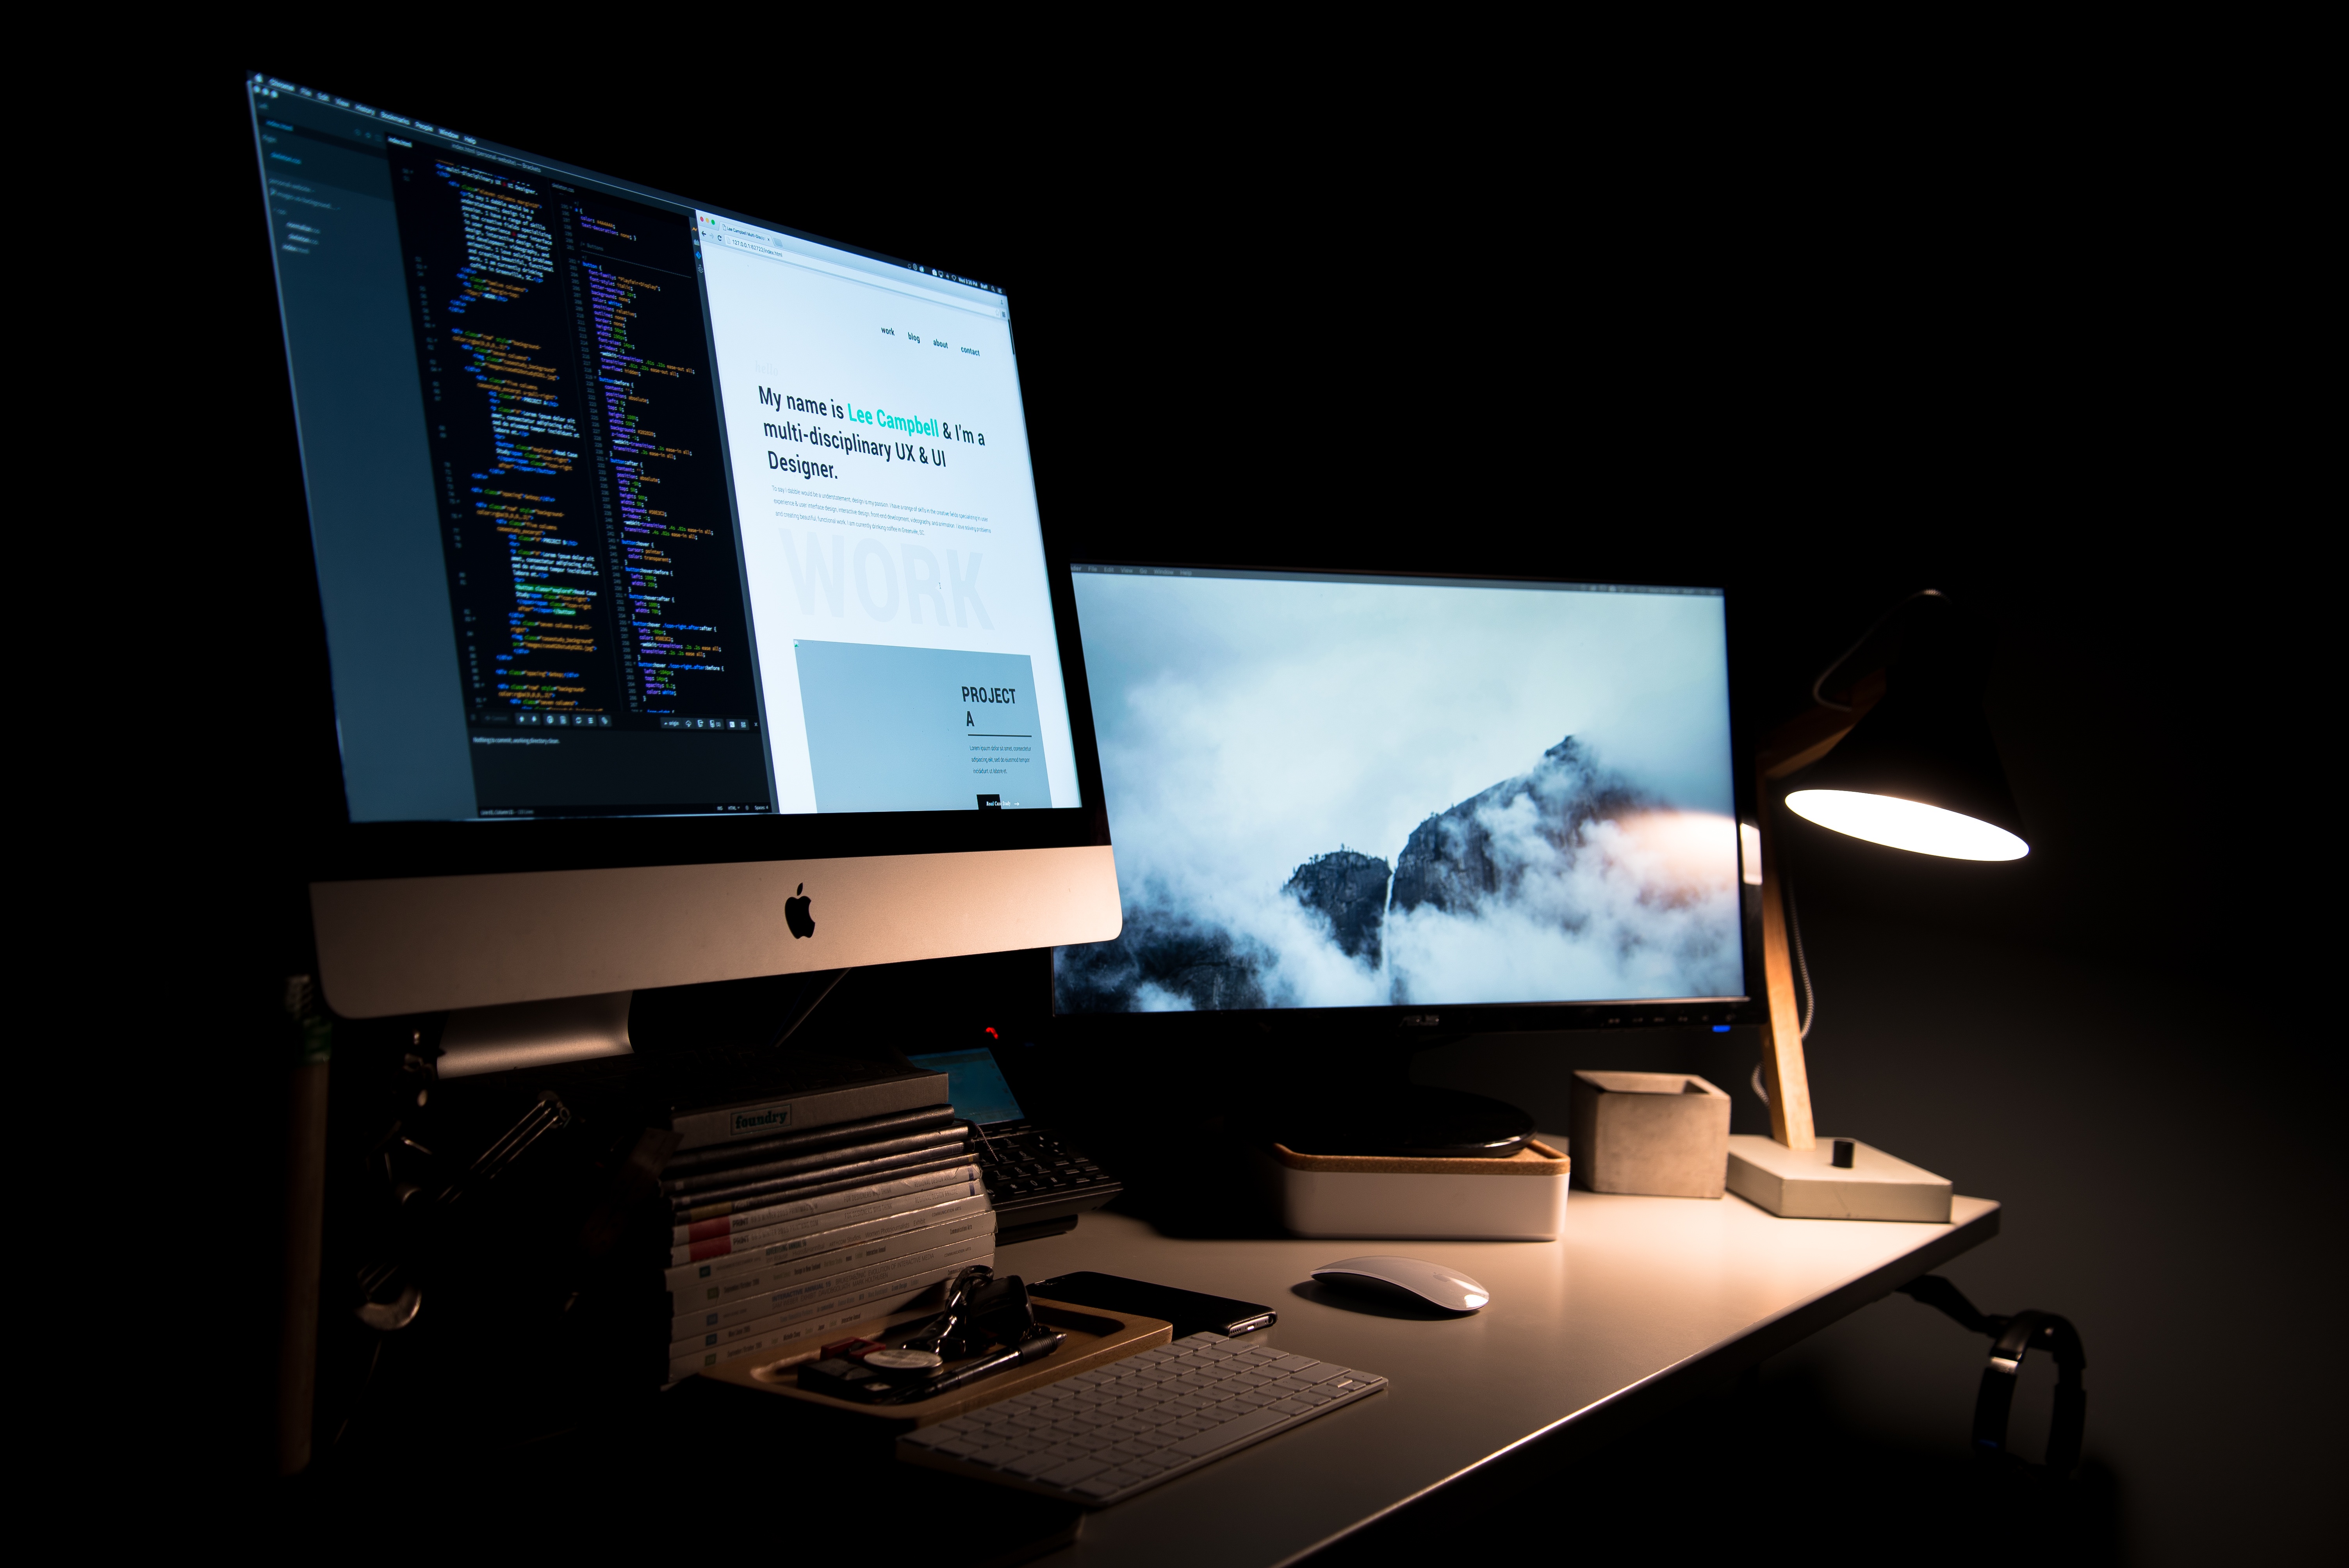
desk, computer, work, keyboard, monitor, brand, design, multimedia, screenshot, desktop computer, personal computer, computer monitor, personal computer hardware, display device